Simone Battle

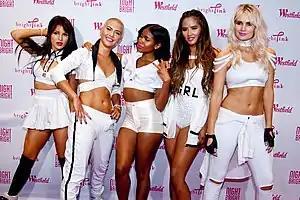
Battle with G.R.L. in 2013

Upon Steve Jones' announcement that she had been eliminated from the competition, Battle promoted the online release of her debut music video "He Likes Boys".